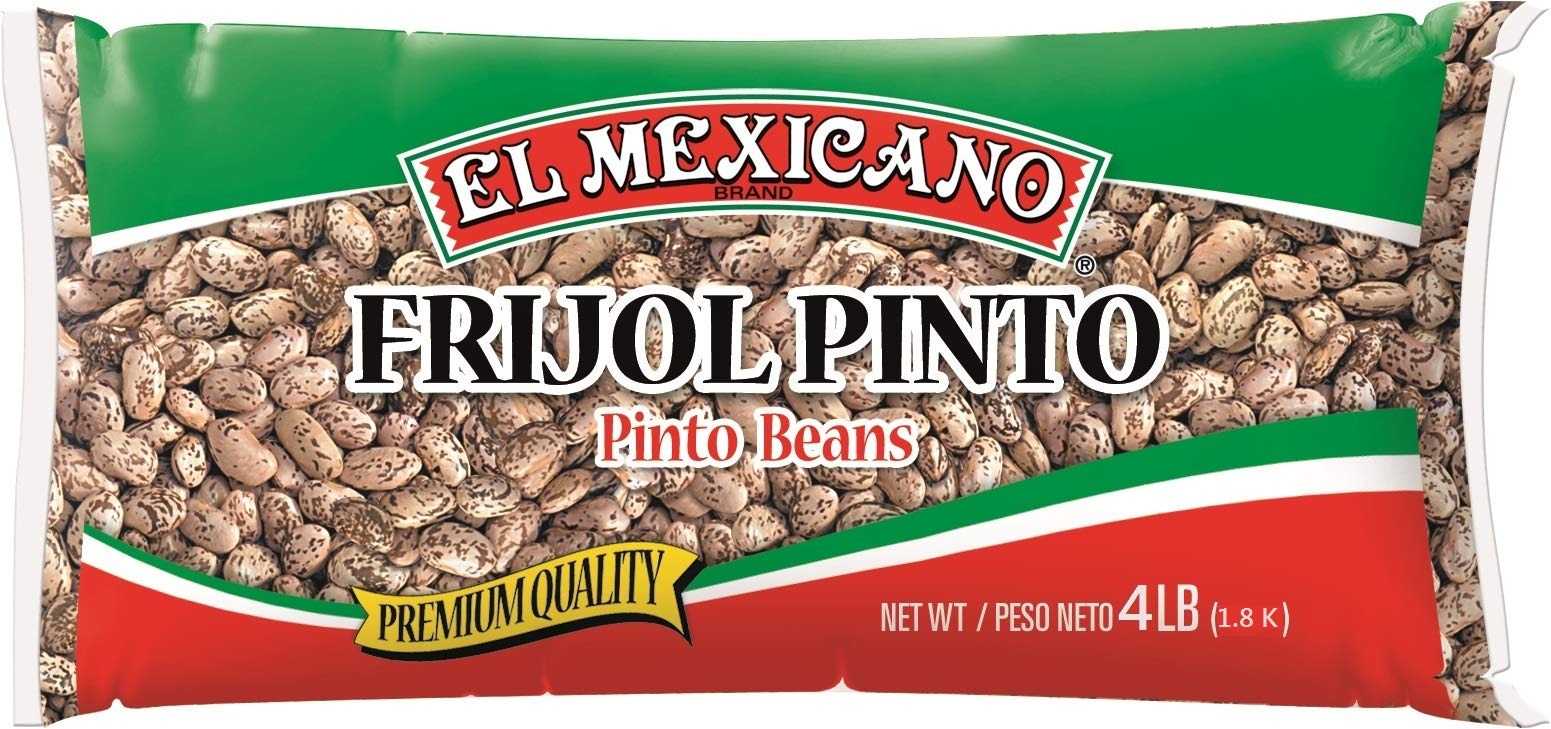
Item Name: El Mexicano Pinto Beans 4 Lb
Product Description: canned and jarred beans and peas
Value: 64.0
Unit: Fl Oz

Price: 5.85